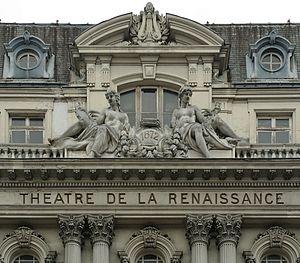
Fronton du théâtre de la Renaissance, Paris. This &#32